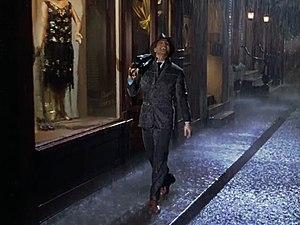
Singin' in the Rain est une célèbre chanson d'amour américaine, écrite par Arthur Freed, composée par Nacio Herb Brown, et enregistrée pour la première fois par Cliff Edwards et Joan Crawford dans le film musical Hollywood chante et danse de Charles Reisner de 1929. Elle devient une des musiques de film et interpretation de claquettes les plus célèbres de l'histoire du cinéma, avec sa reprise par l'acteur-danseur Gene Kelly avec le thème de film musical Chantons sous la pluie, de la Metro-Goldwyn-Mayer de 1952.